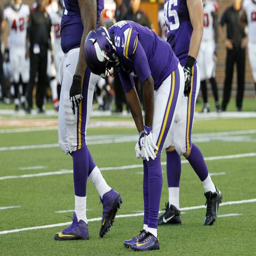
file - file photo , reacts after getting injured during the second half of a football game against american football team .